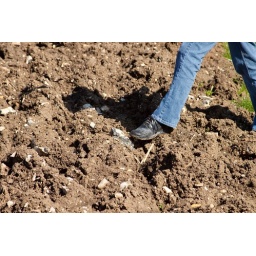
Melinda points out one of the larger rocks in the soil. I hope the shoe adds some much-needed perspective.